Pere Renom

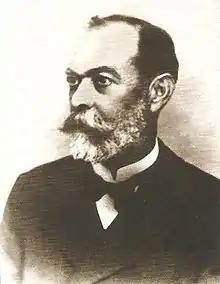
Picture of Pere Renom

Pere Renom i Riera (1850-1911) was a Spanish writer and politician, mayor of Badalona twice (1893-1894 and 1898-1899).